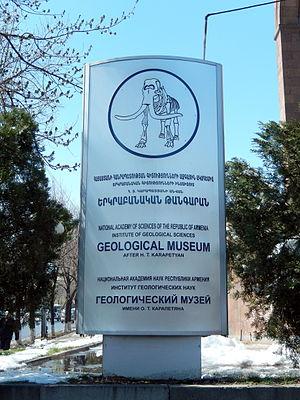
La liste des musées d'Erevan regroupe l'ensemble des musées de la ville d'Erevan en Arménie.